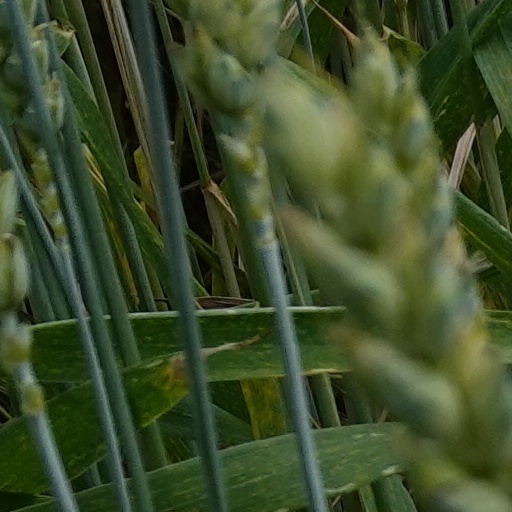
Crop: wheat